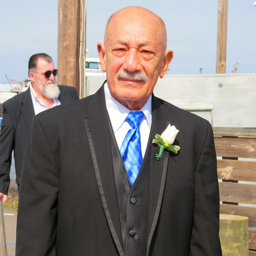
A close-up of a man in a suit and tie wearing a flower.
an older man with a flower and a blue tie
A bald man with a mustache wearing a suit.
An elderly man dressed in a black tuxedo and a blue tie.
A man in a suit and blue tie with a flower in his lapel.